Southern York County School District

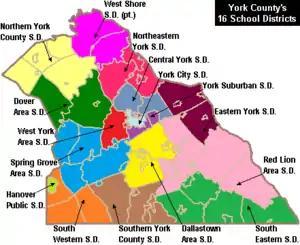

The Southern York County School District is a suburban, public school district in York County in the South Central region of Pennsylvania. It serves Codorus Township, Glen Rock, Railroad, New Freedom, Shrewsbury Township, Shrewsbury, and a portion of Hopewell Township. Southern York County School District encompasses approximately . According to 2000 federal census data, it served a resident population of 18,592 people. By 2010, the district's population increased to 20,858 people. The educational attainment levels for the Southern York County School District population (25 years old and over) were 89.3% high school graduates and 26.5% college graduates.